Glenn Ford

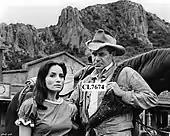
Ford and Pilar Pellicer in a publicity photo for the film "Day of the Evil Gun" (1968)

Ford also documented his many relationships by taping every phone conversation with all of his celebrity lovers and friends for 40 years. Presidents Richard Nixon and Ronald Reagan are on these recordings, as well as Rita Hayworth, Frank Sinatra, William Holden, John Wayne, Cary Grant, Ava Gardner, Gregory Peck, James Mason, Lucille Ball, James Stewart, Henry Fonda, Angie Dickinson, Joan Crawford, Bette Davis, Charlton Heston, and Debbie Reynolds. Ford installed the recording system to eavesdrop on the conversations of his first wife Eleanor Powell, fearing that she would discover his serial cheating and leave him. She divorced him in 1959 on grounds of adultery and mental cruelty.